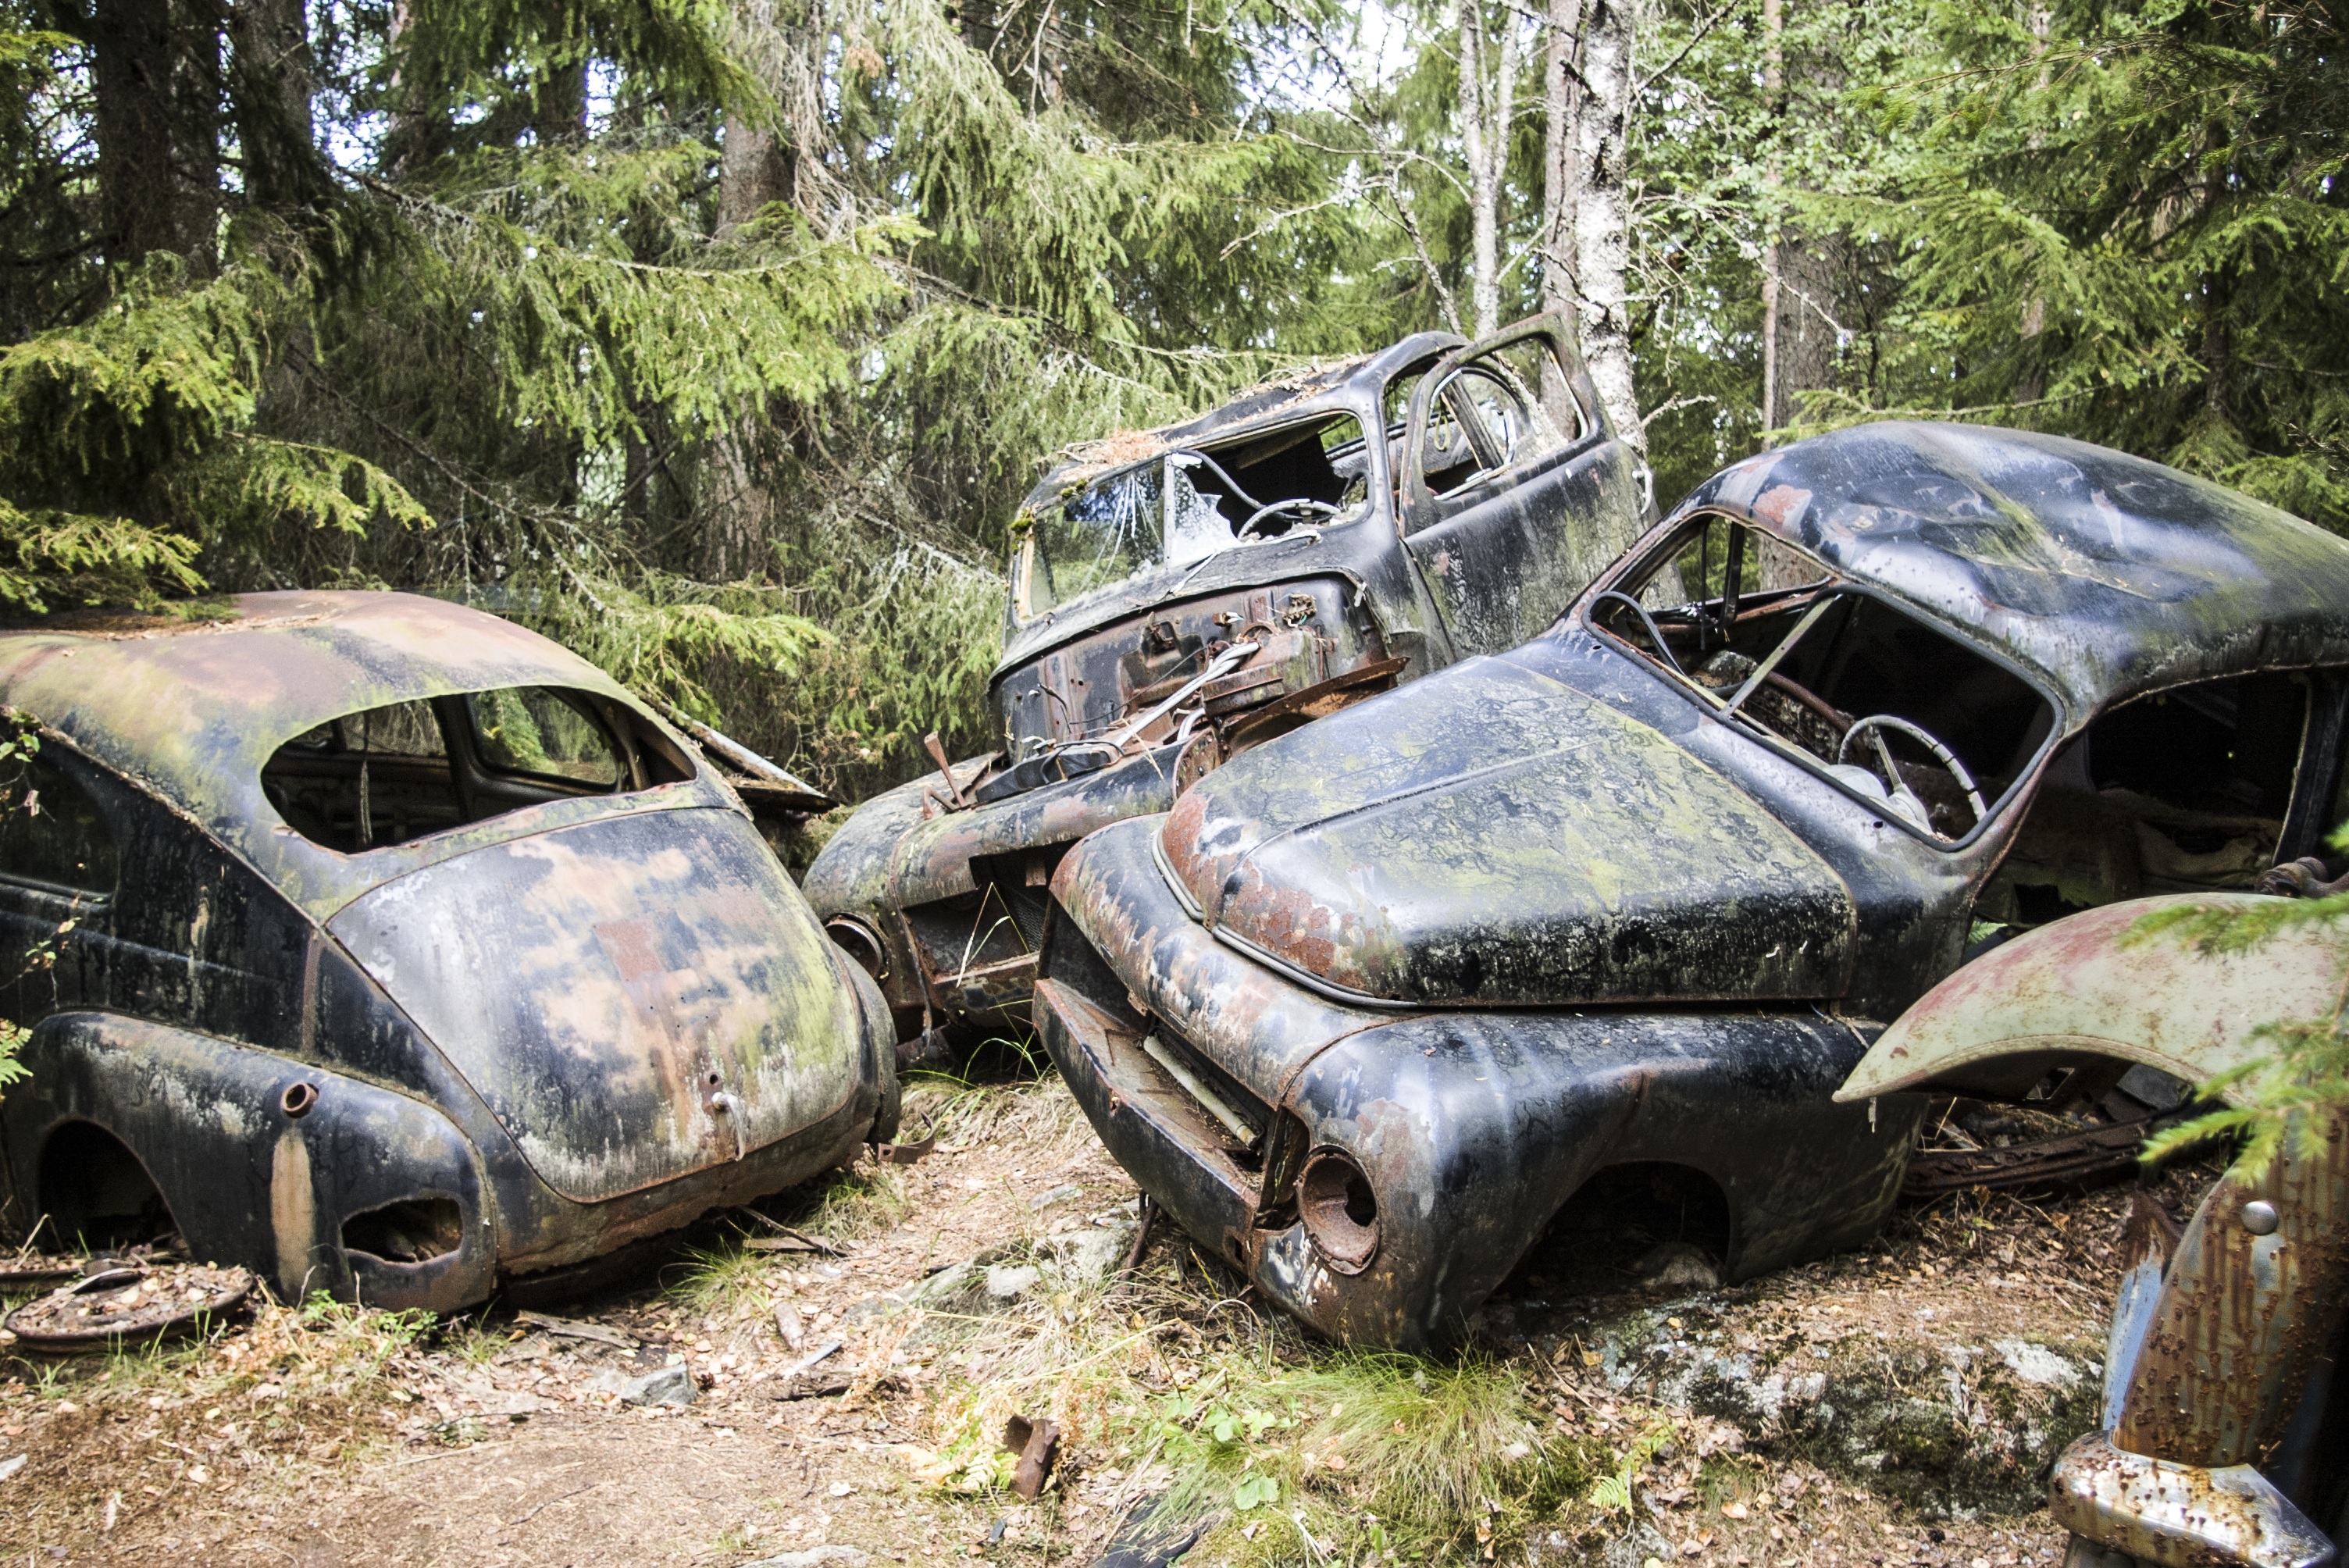
forest, car, old, moss, rust, green, vehicle, jungle, abandoned, material, vintage car, rusty, volvo, scrap, off road vehicle, automobile make, off roading, automotive shredder residue, three of a kind